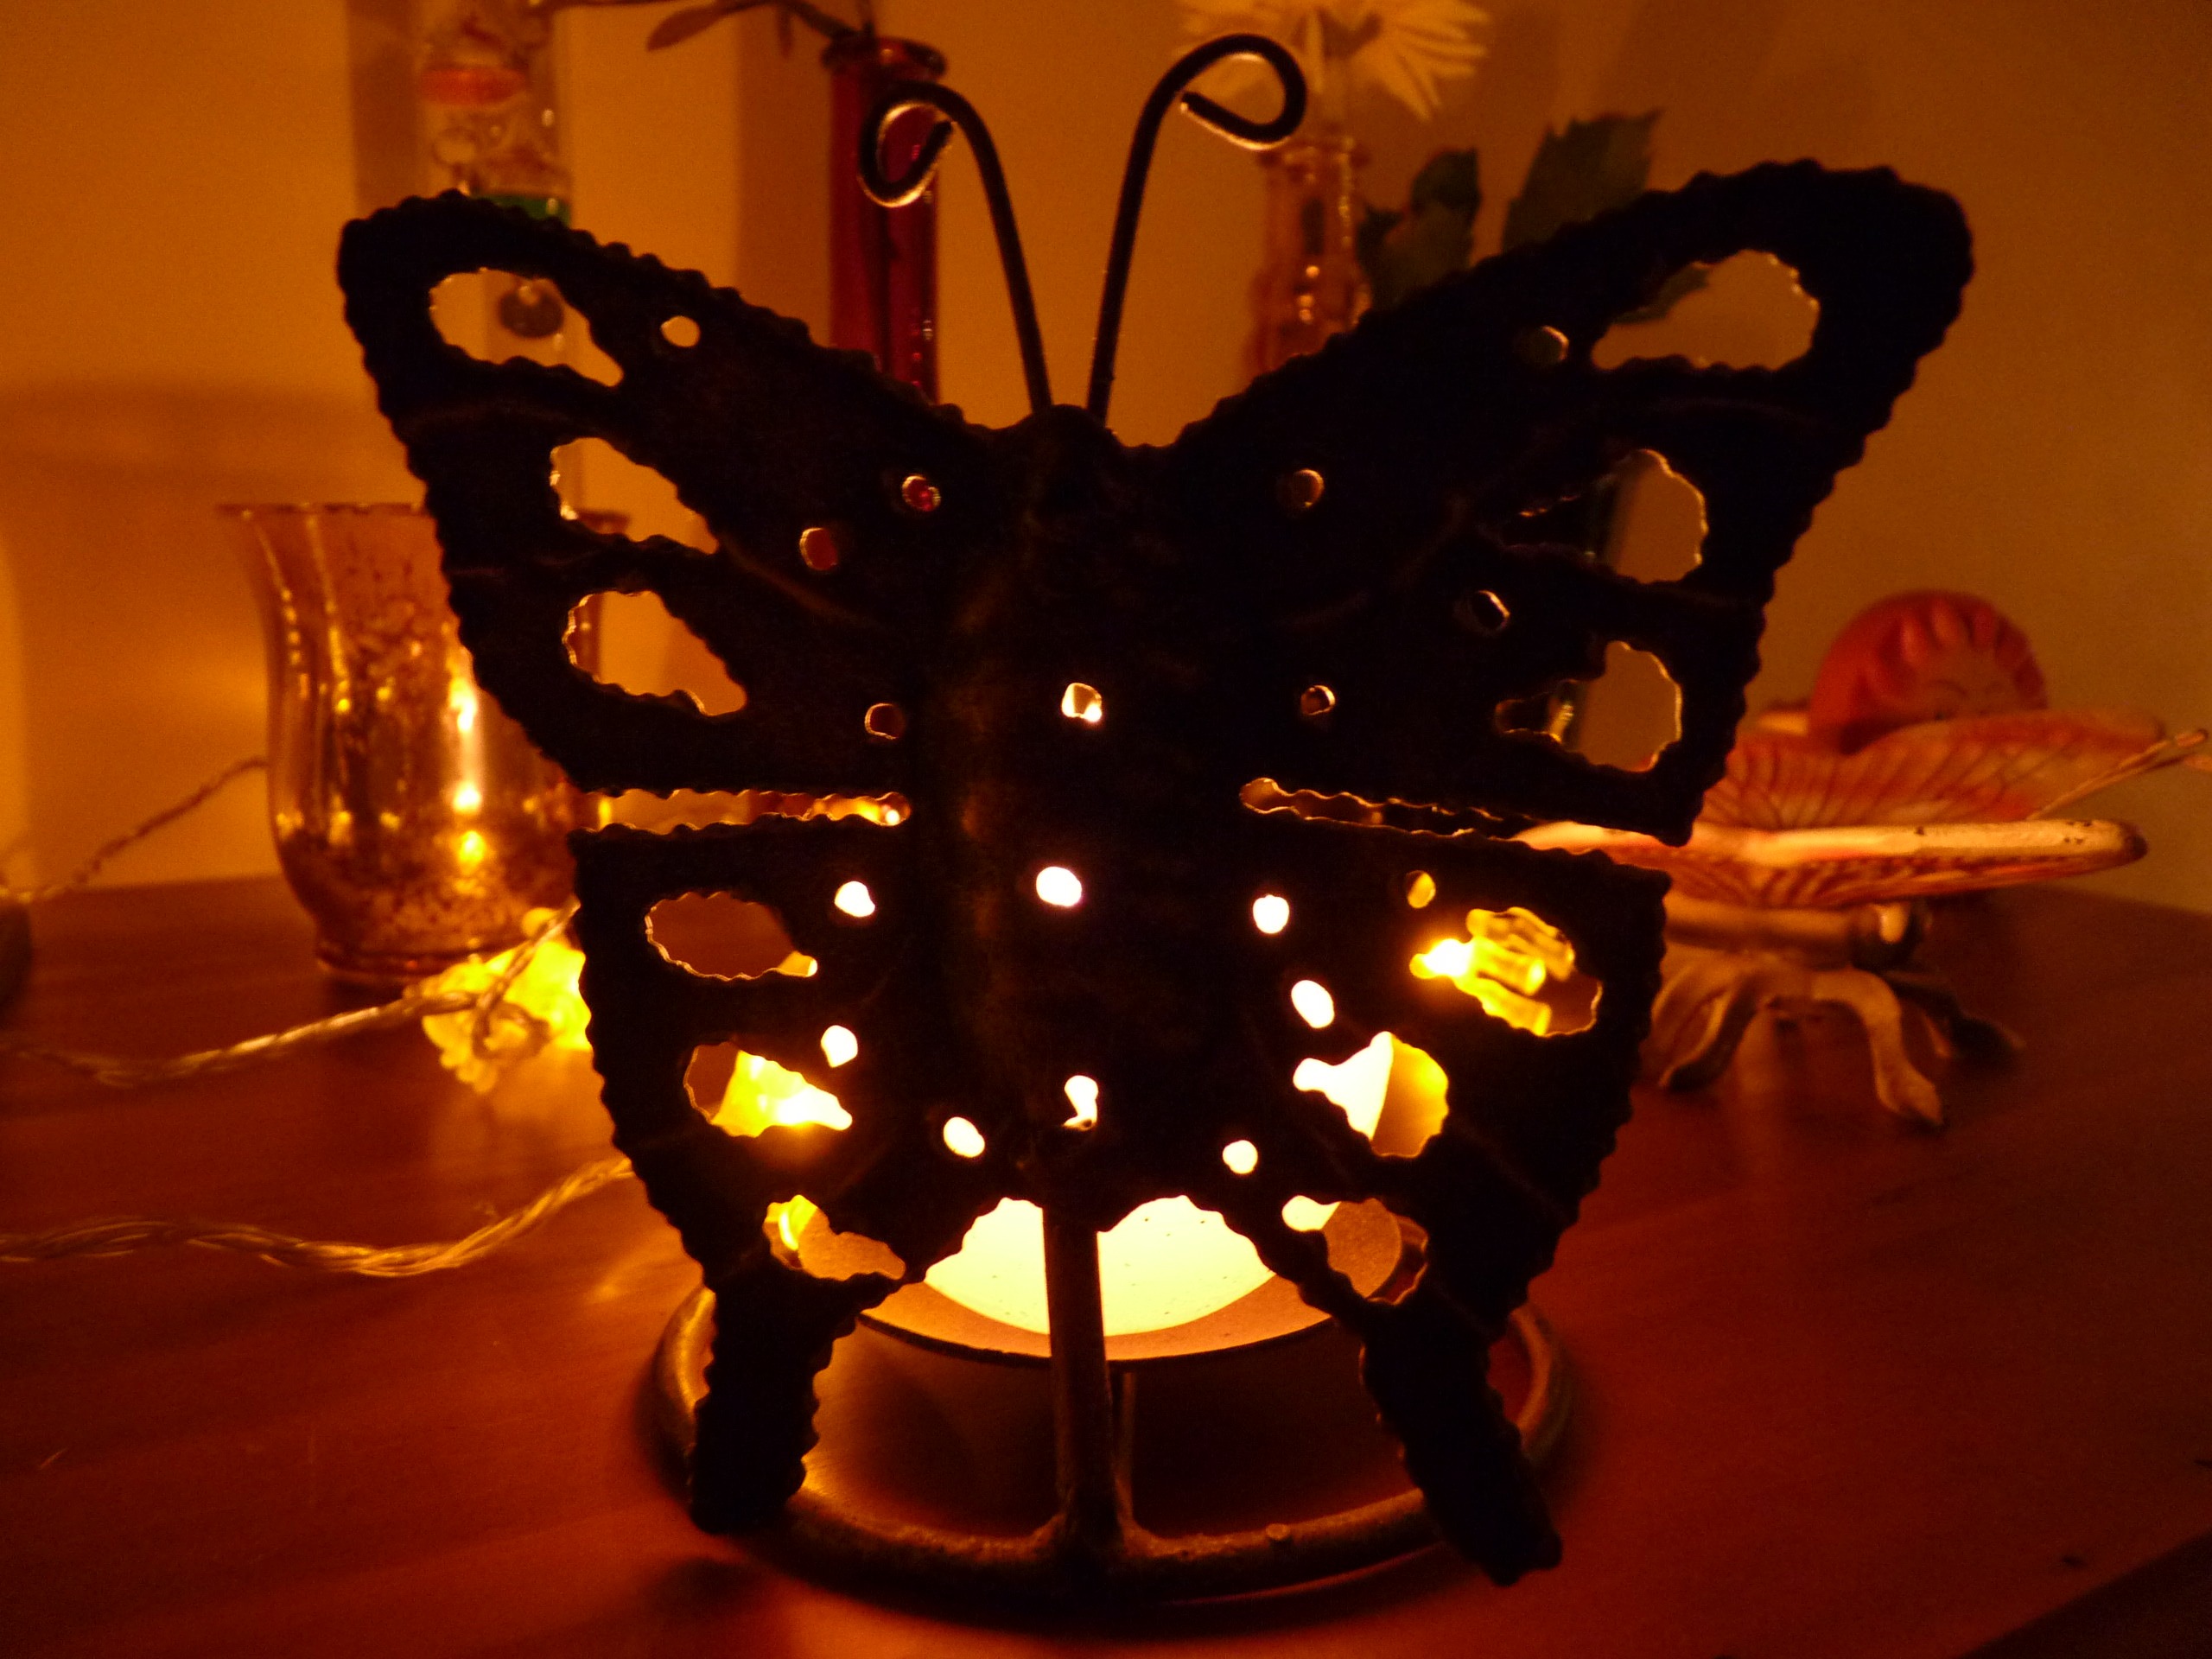
light, flower, insect, romantic, cozy, darkness, butterfly, candle, christmas, lighting, art, lights, symmetry, light fixture, candlelight, macro photography